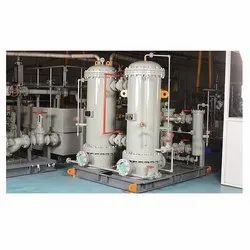
Label: Enpro_Shell_And_Tube_Heat_Exchanger